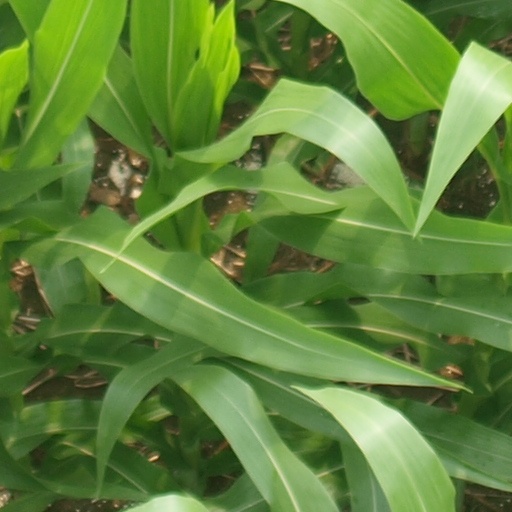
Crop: maize; corn